Francis Noel Duffy

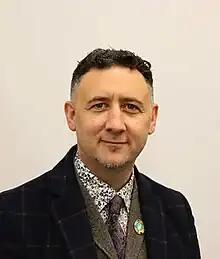
Duffy in 2020

Francis Noel Duffy (born 21 April 1971) is an Irish Green Party politician who served as a Teachta Dála (TD) for Dublin South-West from 2020 to 2024.